Still Life with Peaches and Pears

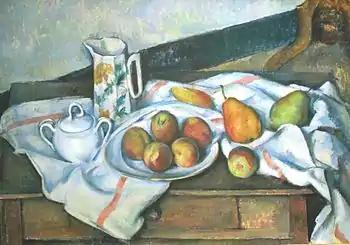
"Still Life with Peaches and Pears" (1888-1890) by Paul Cézanne

Still Life with Peaches and Pears or Still Life with Sugar Bowl is an oil-on-canvas painting by the French artist Paul Cézanne, from 1888-1890. It is held at the Pushkin Museum, in Moscow It is similar to another still life by the artist which is now in the National Museum of Art, Architecture and Design, in Oslo.